Kris Jenner

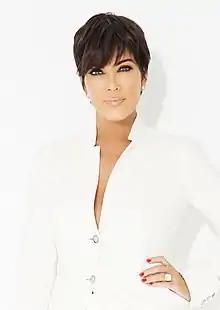
Jenner in 2014

Kristen Mary Jenner ( Houghton , formerly Kardashian; born November 5, 1955) is an American media personality, socialite, and businesswoman. She rose to fame starring in the reality television series "Keeping Up with the Kardashians" (2007–2021) with her family. The success of their show led her and her family to star in multiple spin-off series, including "Kourtney and Khloe Take Miami" (2009), "Kourtney and Kim Take New York" (2011), "Khloe & Lamar" (2011), "Rob & Chyna" (2016) and "Life of Kylie" (2017). She acted as executive producer for most of her family's reality programs. In 2013, she hosted a six week long pop culture-driven daytime talk show, called "Kris". Following her family's decision to sign off from E! in 2021, they then went on to star in "The Kardashians" on Hulu from 2022.